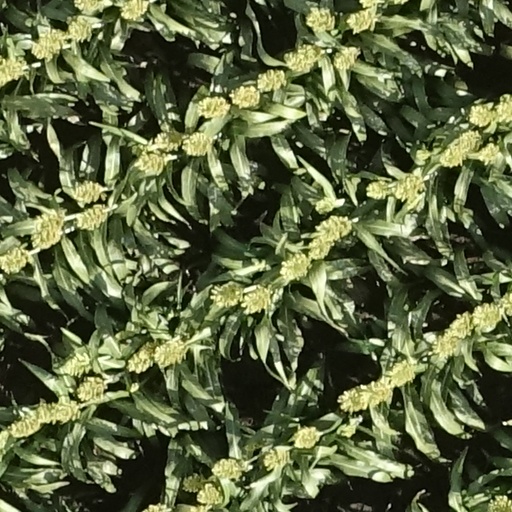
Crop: sorghum